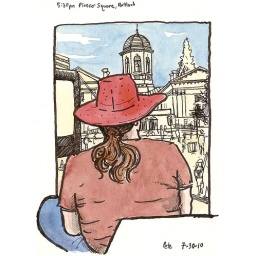
the girl in the red hat